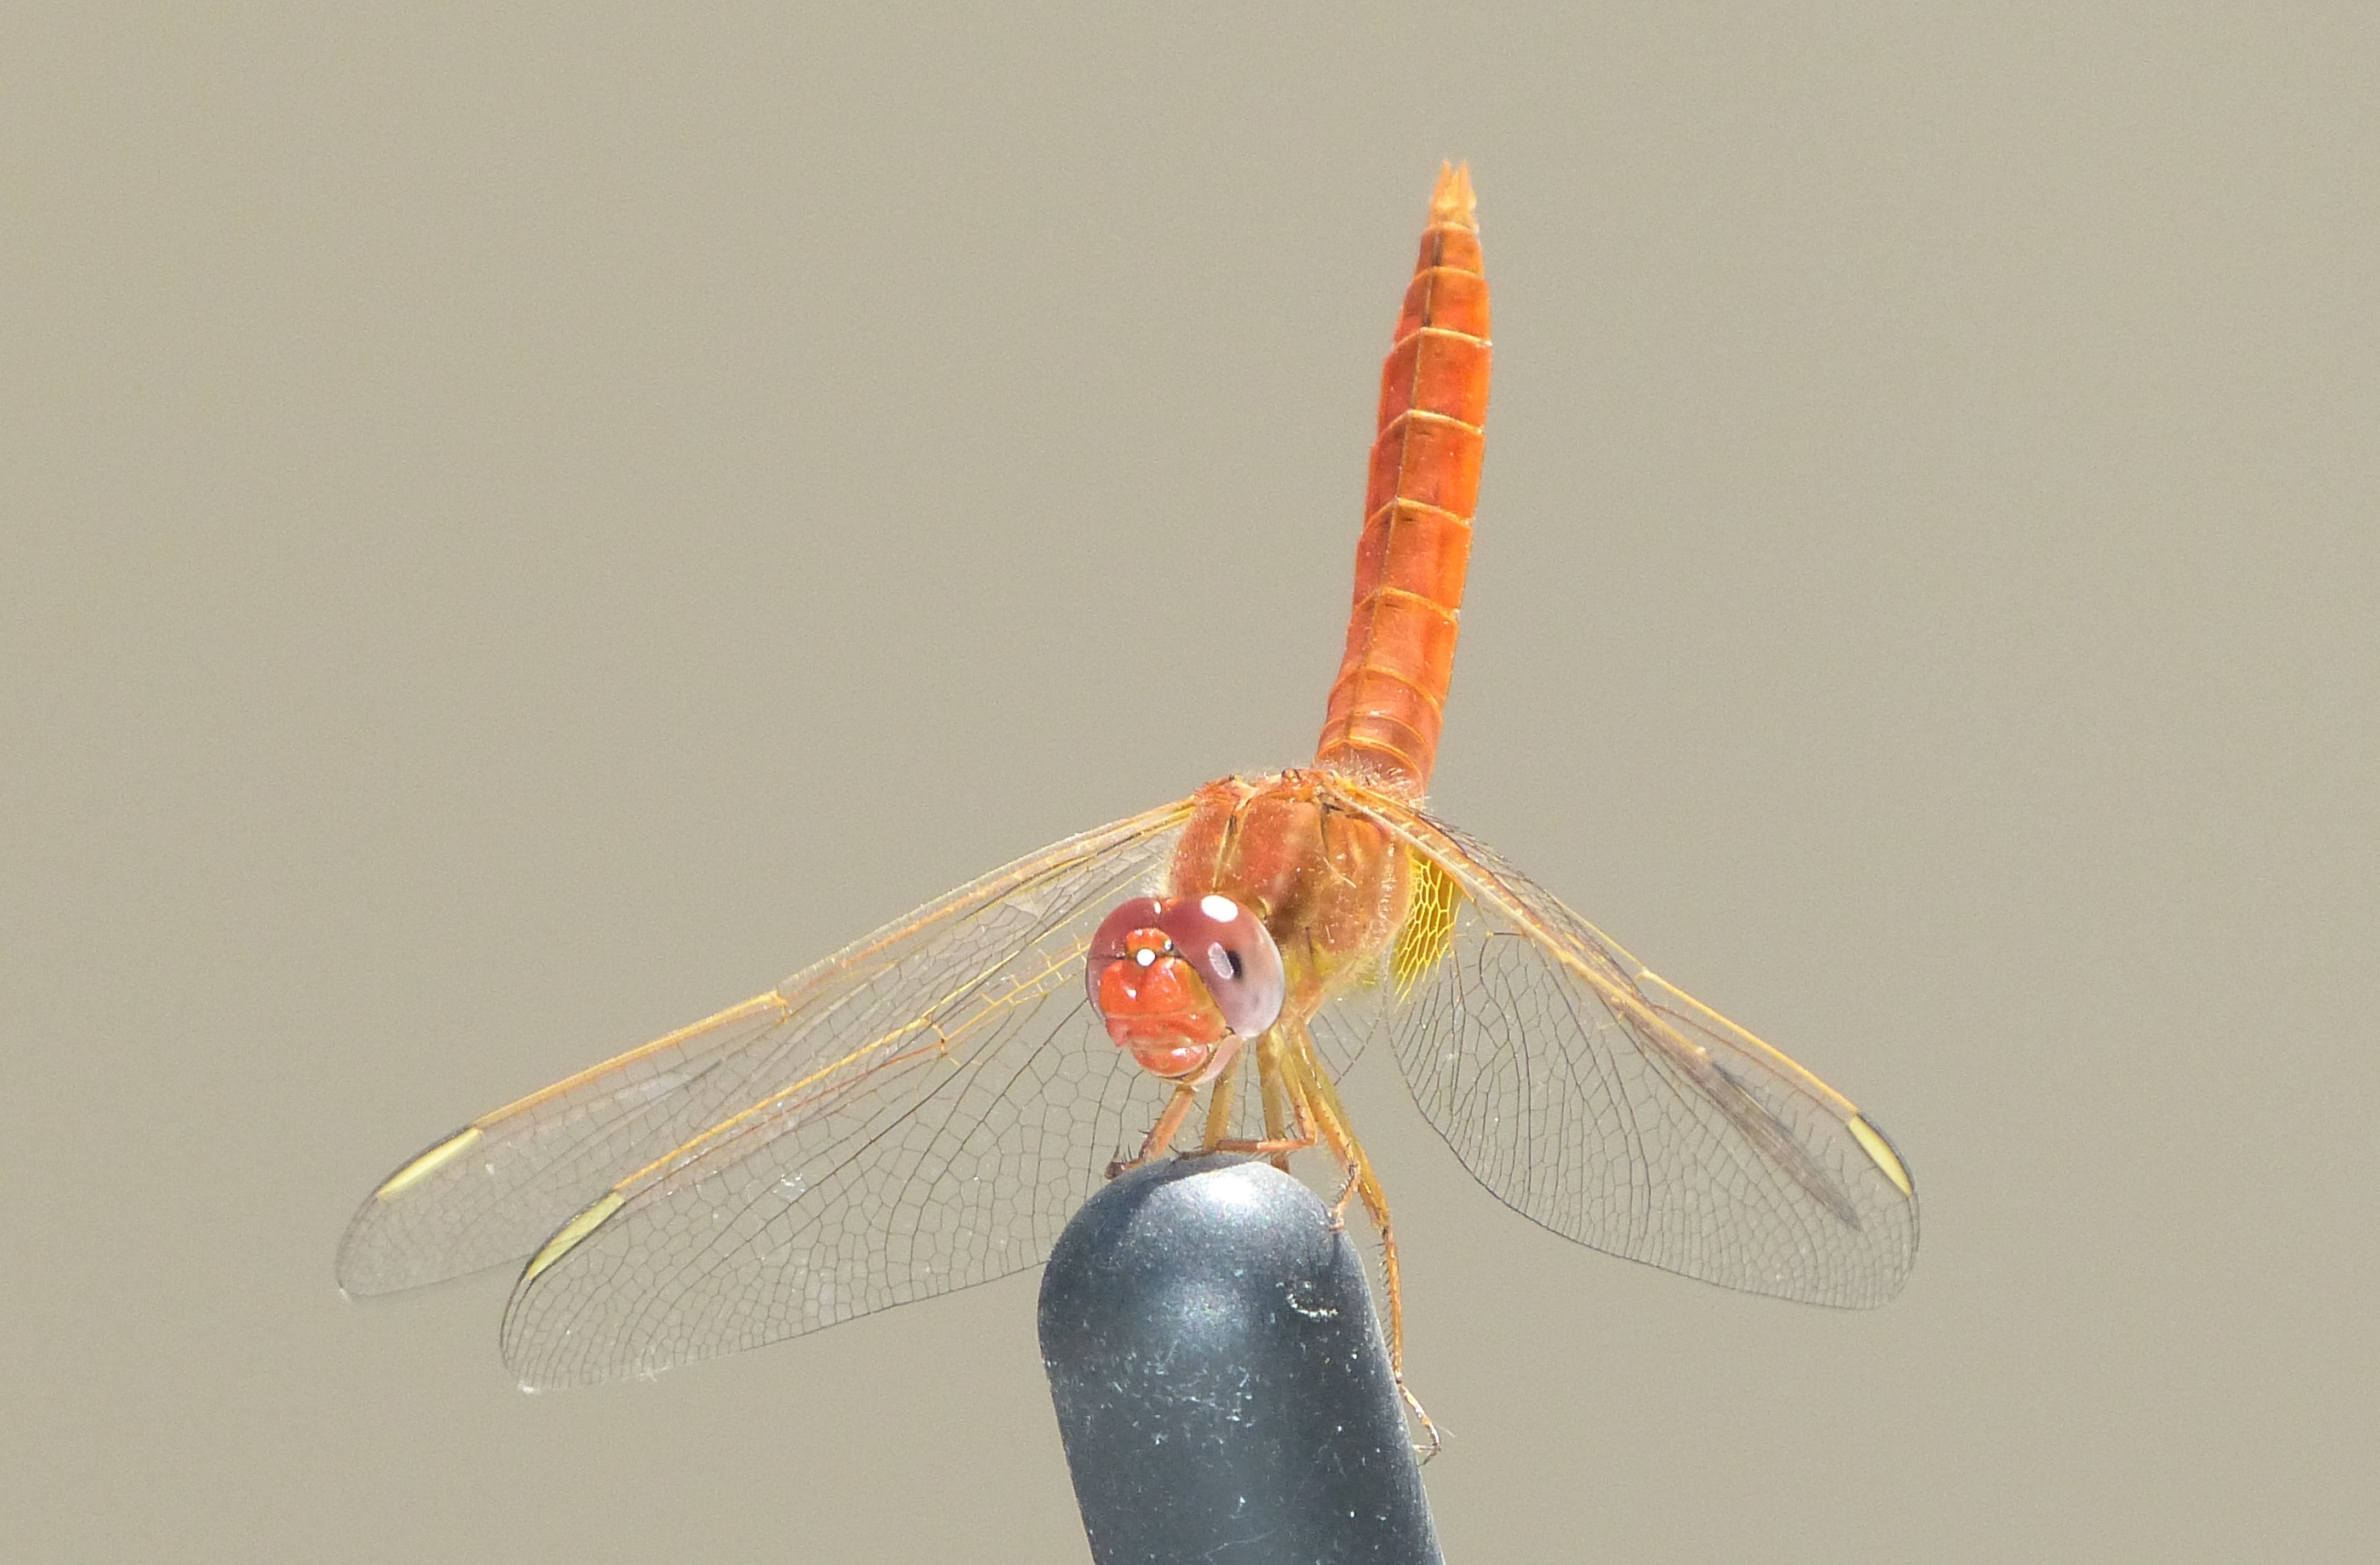
wing, flying, fly, orange, insect, fauna, invertebrate, close up, dragonfly, pest, macro photography, arthropod, dragonflies and damseflies